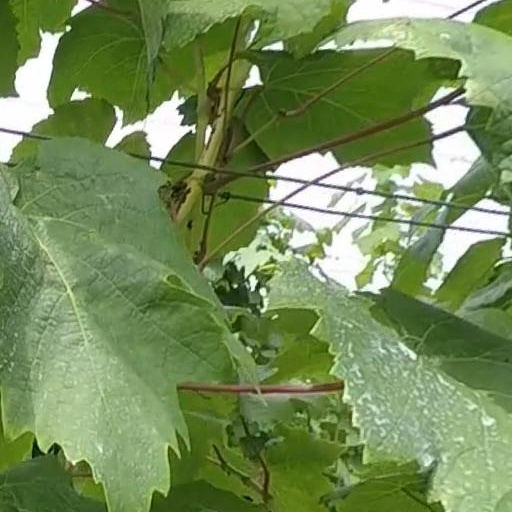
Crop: grape